Charmey

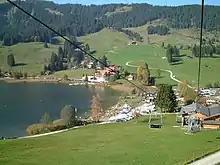
Schwarzsee/Lac Noir

Before the merger, Charmey had a total area of . Of this area, or 44.9% is used for agricultural purposes, while or 36.4% is forested. Of the rest of the land, or 2.1% is settled (buildings or roads), or 0.8% is either rivers or lakes and or 15.8% is unproductive land.